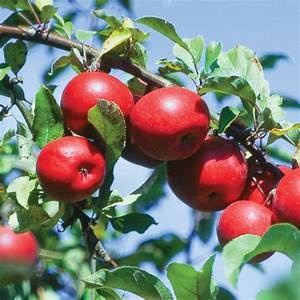
Label: apple